Robert Sibley Volcanic Regional Preserve

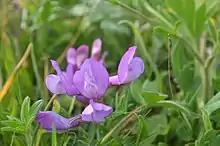
American vetch is native to California and can be found at Sibley Volcanic Regional Preserve.

At least two man-made labyrinths exist within RSVRP. The first, and arguably most frequently visited, is known as the Mazzariello Labyrinth. Constructed in 1990 and donated as a "gift to the world" by East Bay resident Helena Mazzariello, it is a favorite destination for hikers who come to pray, meditate, and examine talismans left in the center by previous visitors. In this labyrinth, she would walk her goats, stating that, "I can enter with a question, and inevitably, I will emerge with some insight. It is a powerful spot." Notwithstanding the official gate hours listed below, Friends of the Labyrinth claims that the labyrinth has visitors 24 hours a day, 7 days a week.